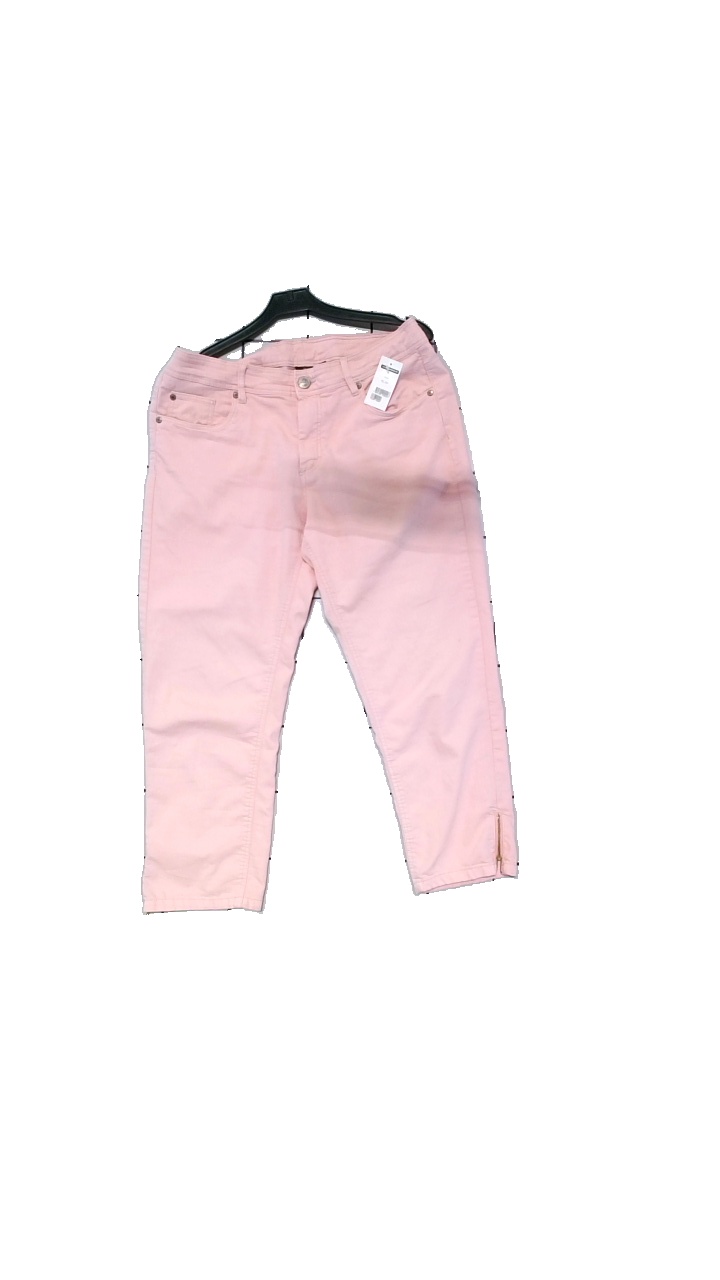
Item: Jeans (Unisex)
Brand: Kappahl
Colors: Pink
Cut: Regular
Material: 76% cotton, 22% polyester, 2% elastane
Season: All
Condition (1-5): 4
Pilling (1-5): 4
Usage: Reuse
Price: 50-100